Charles Burlingame

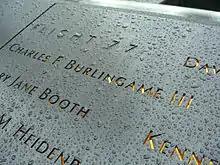
Burlingame's name is located on Panel S-69 of the National September 11 Memorial's South Pool, along with those of other passengers of Flight 77.

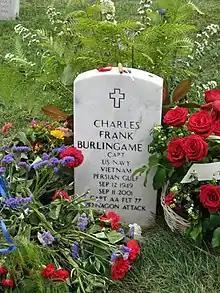
Burlingame's gravestone at Arlington National Cemetery

Burlingame was the captain of American Airlines Flight 77, with First Officer David Charlebois, when it was hijacked and flown into the Pentagon. Unlike the other three flights, there were no reports of anyone being stabbed or a bomb threat. He might not have been murdered by the hijackers but instead shoved to the back of the plane with the rest of the passengers. Barbara Olson, a passenger on the flight, asked her husband on her mobile phone, "What do I tell the pilot to do?" suggesting that Burlingame was next to her at the back of the aircraft. He would have turned 52 the day after the incident.